Party (Beyoncé song)

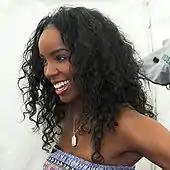
Kelly Rowland ("pictured") makes a cameo appearance.

The music video for "Party" was directed by Beyoncé and Alan Ferguson. As reported by "Rap-Up", Beyoncé filmed the clip in the Oakdale Mobile Home Park in South Brunswick Township, New Jersey, on August 2, 2011. The video shoot called for multiple flashy fashions, a red muscle car, and colorfully dressed dancers. Solange Knowles, Beyoncé's younger sister, and Kelly Rowland, former Destiny's Child member, both made cameos. Rowland elaborated a bit about her role in the video in an interview with NeonLimelight: "I'm just doing a cameo. We just had a really good time [...] While filming the video, we noticed that we were doing certain stuff that we used to do as kids. We kinda felt a little goofy for a second, so we stopped. But we just had a good time.". Model Shaun Ross also makes a cameo in the video.